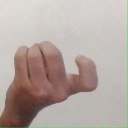
अक्षर: ज